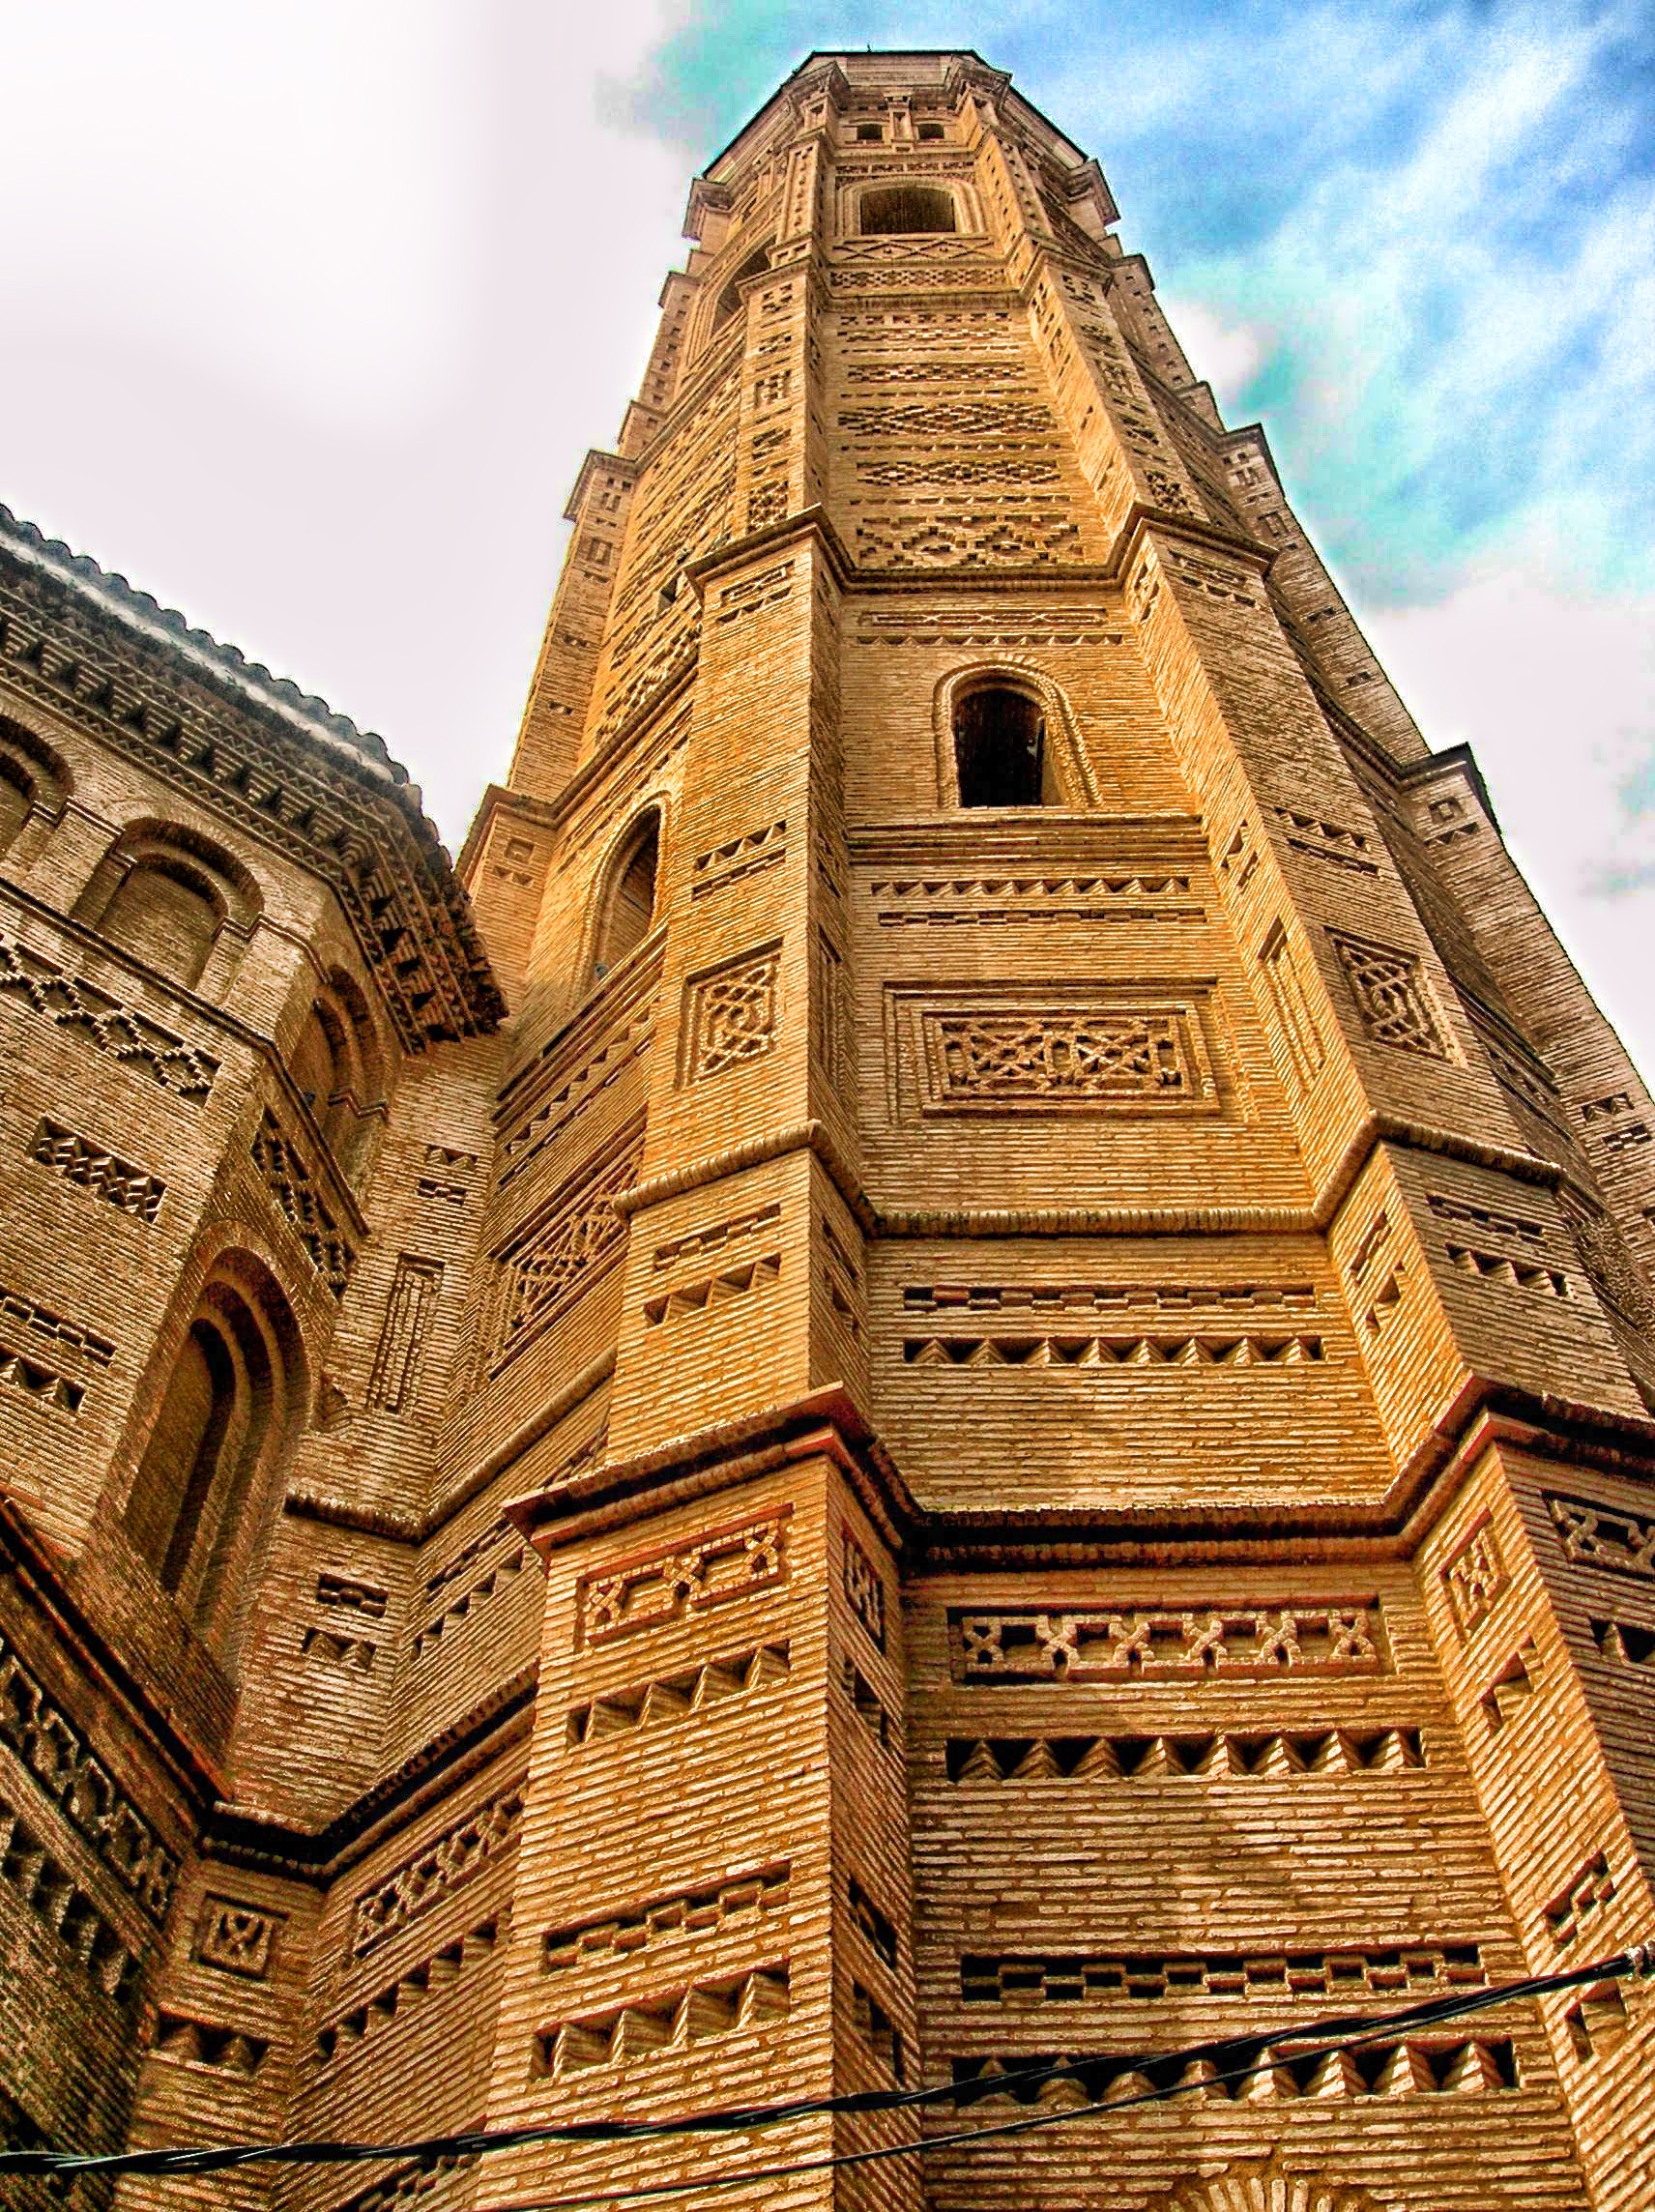
architecture, structure, sky, building, monument, tower, landmark, facade, cathedral, place of worship, clouds, spain, temple, calatayud, archaeological site, hindu temple, historic site, ancient history